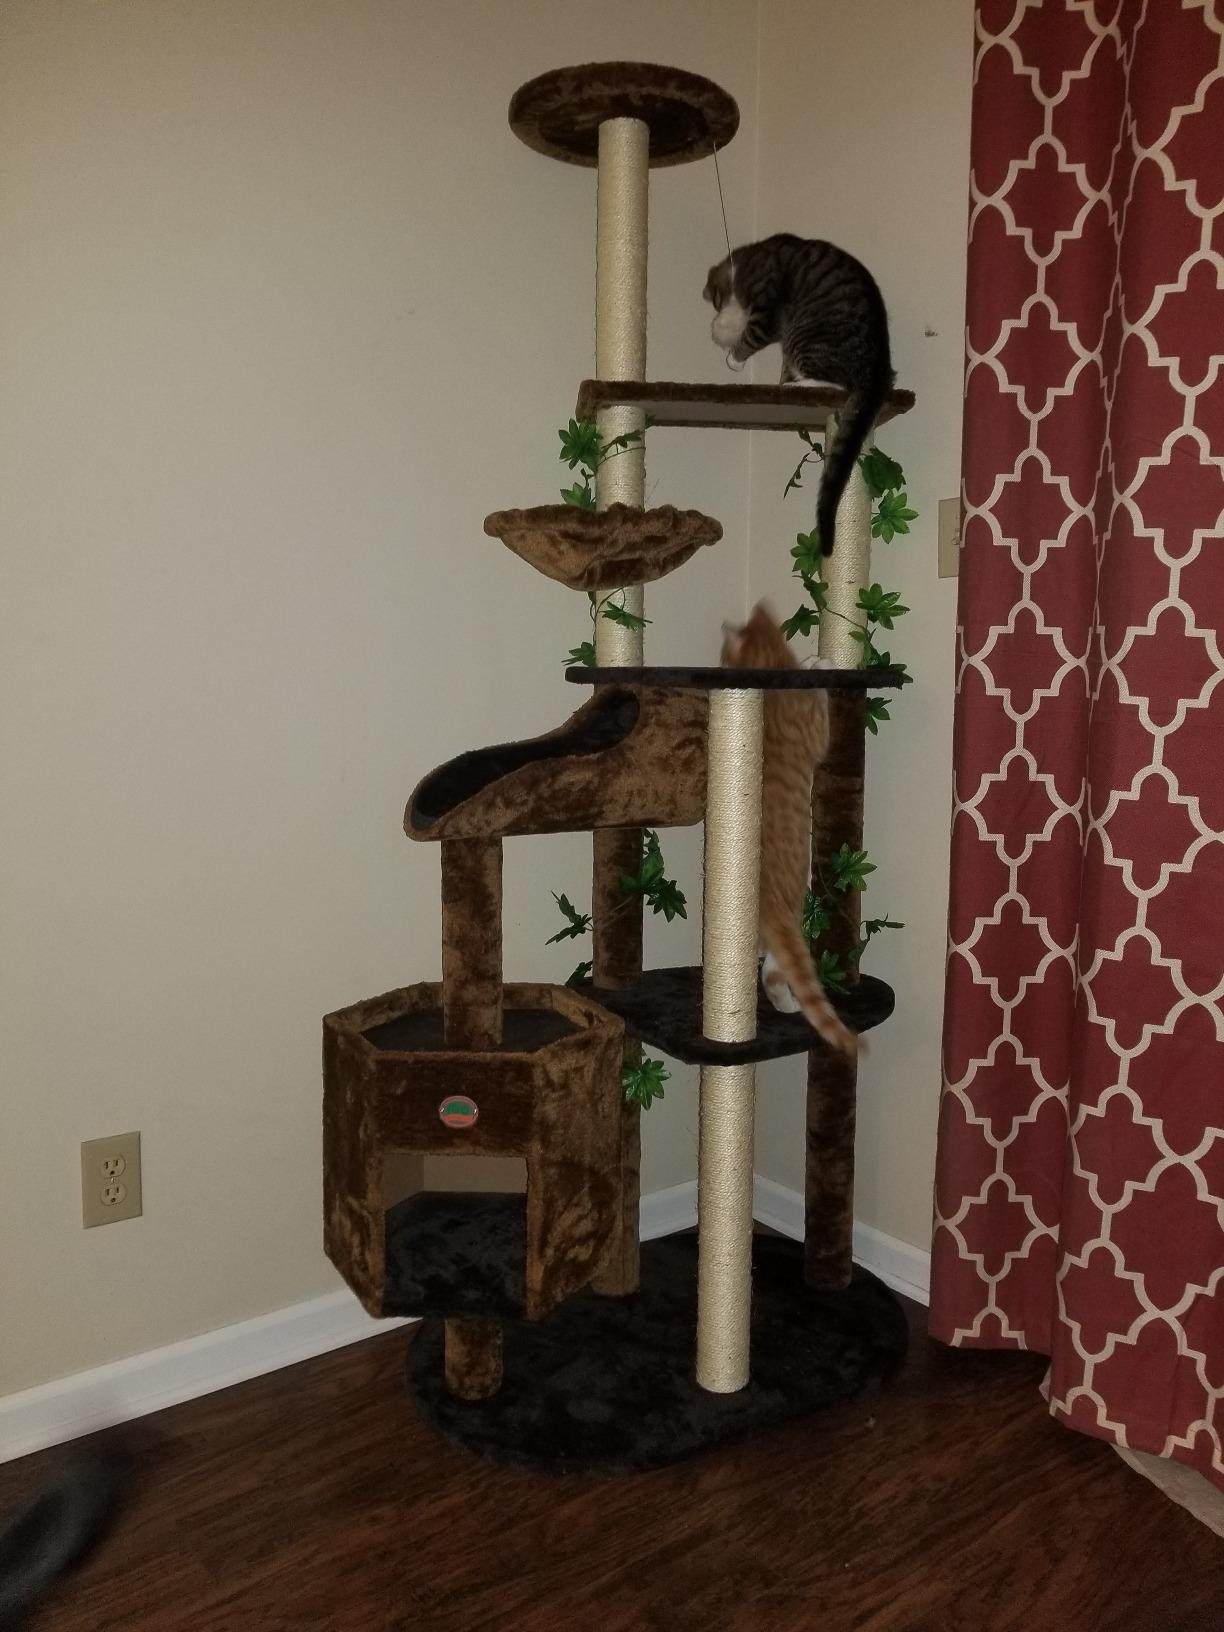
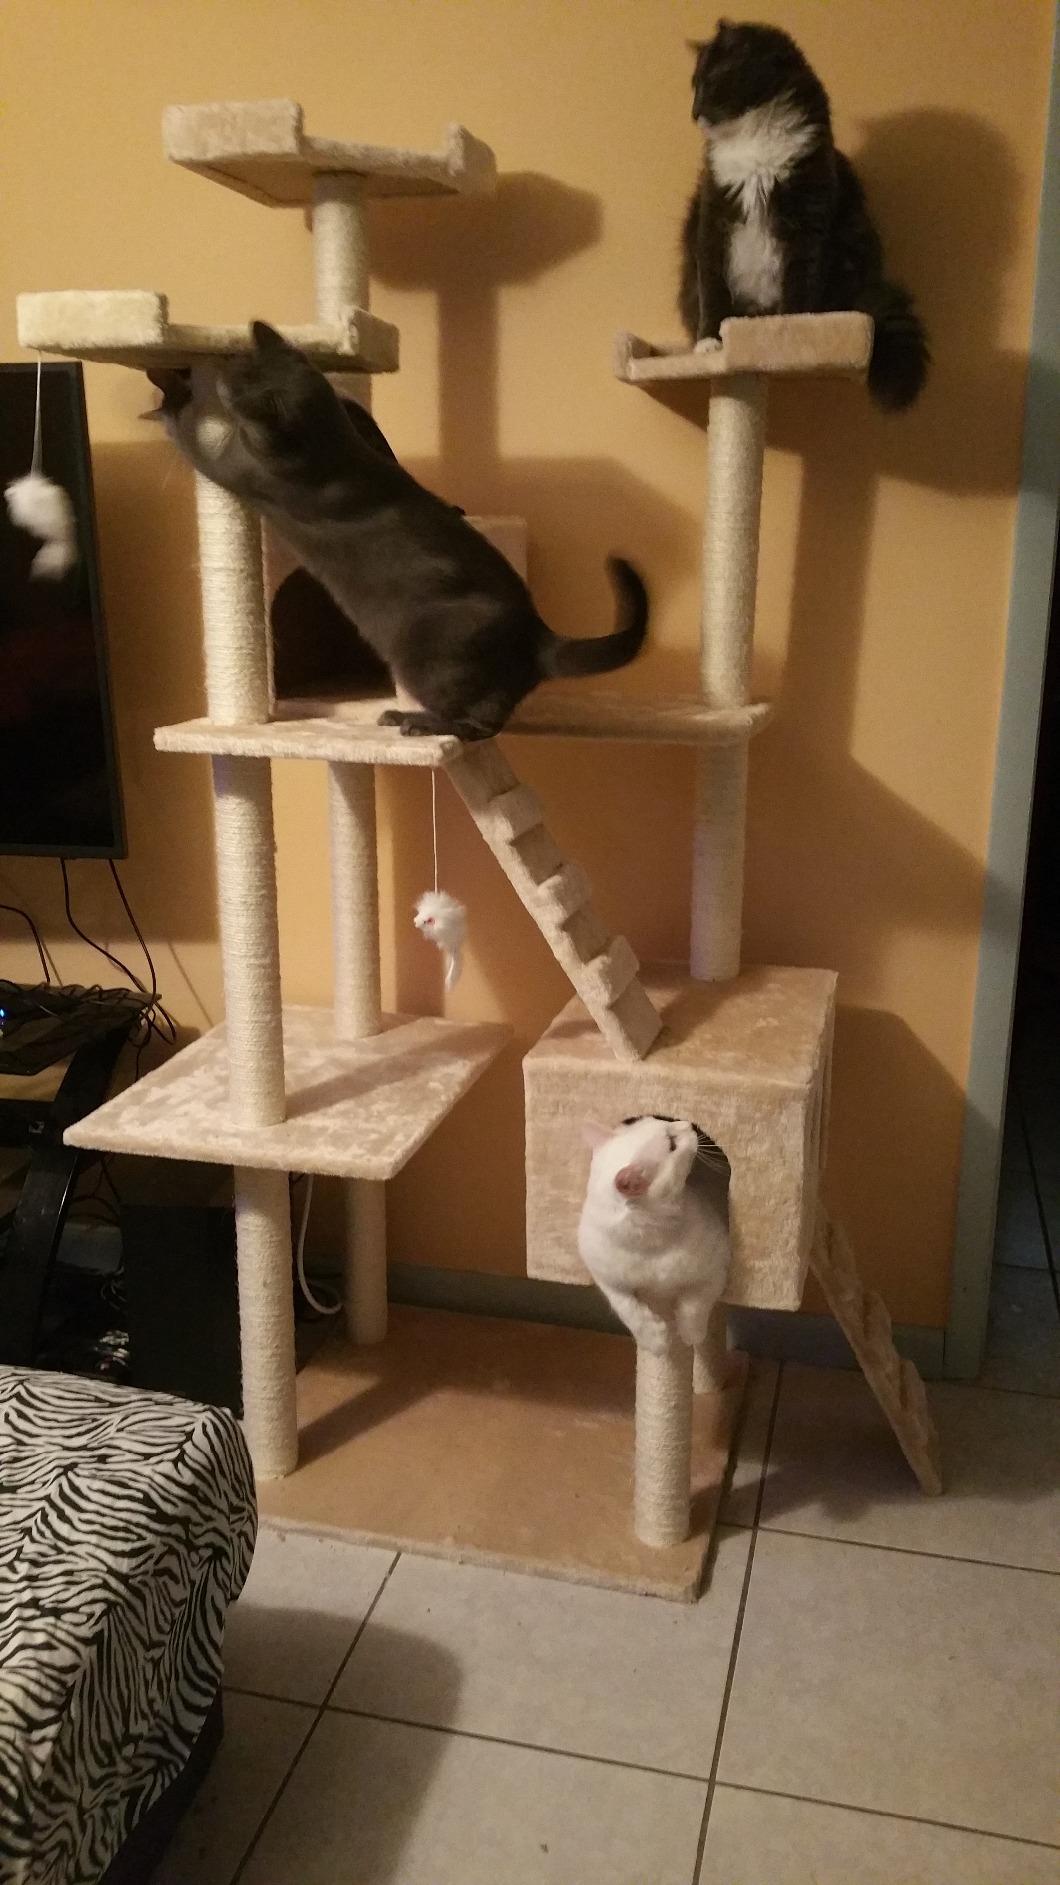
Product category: items_cat tree
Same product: no